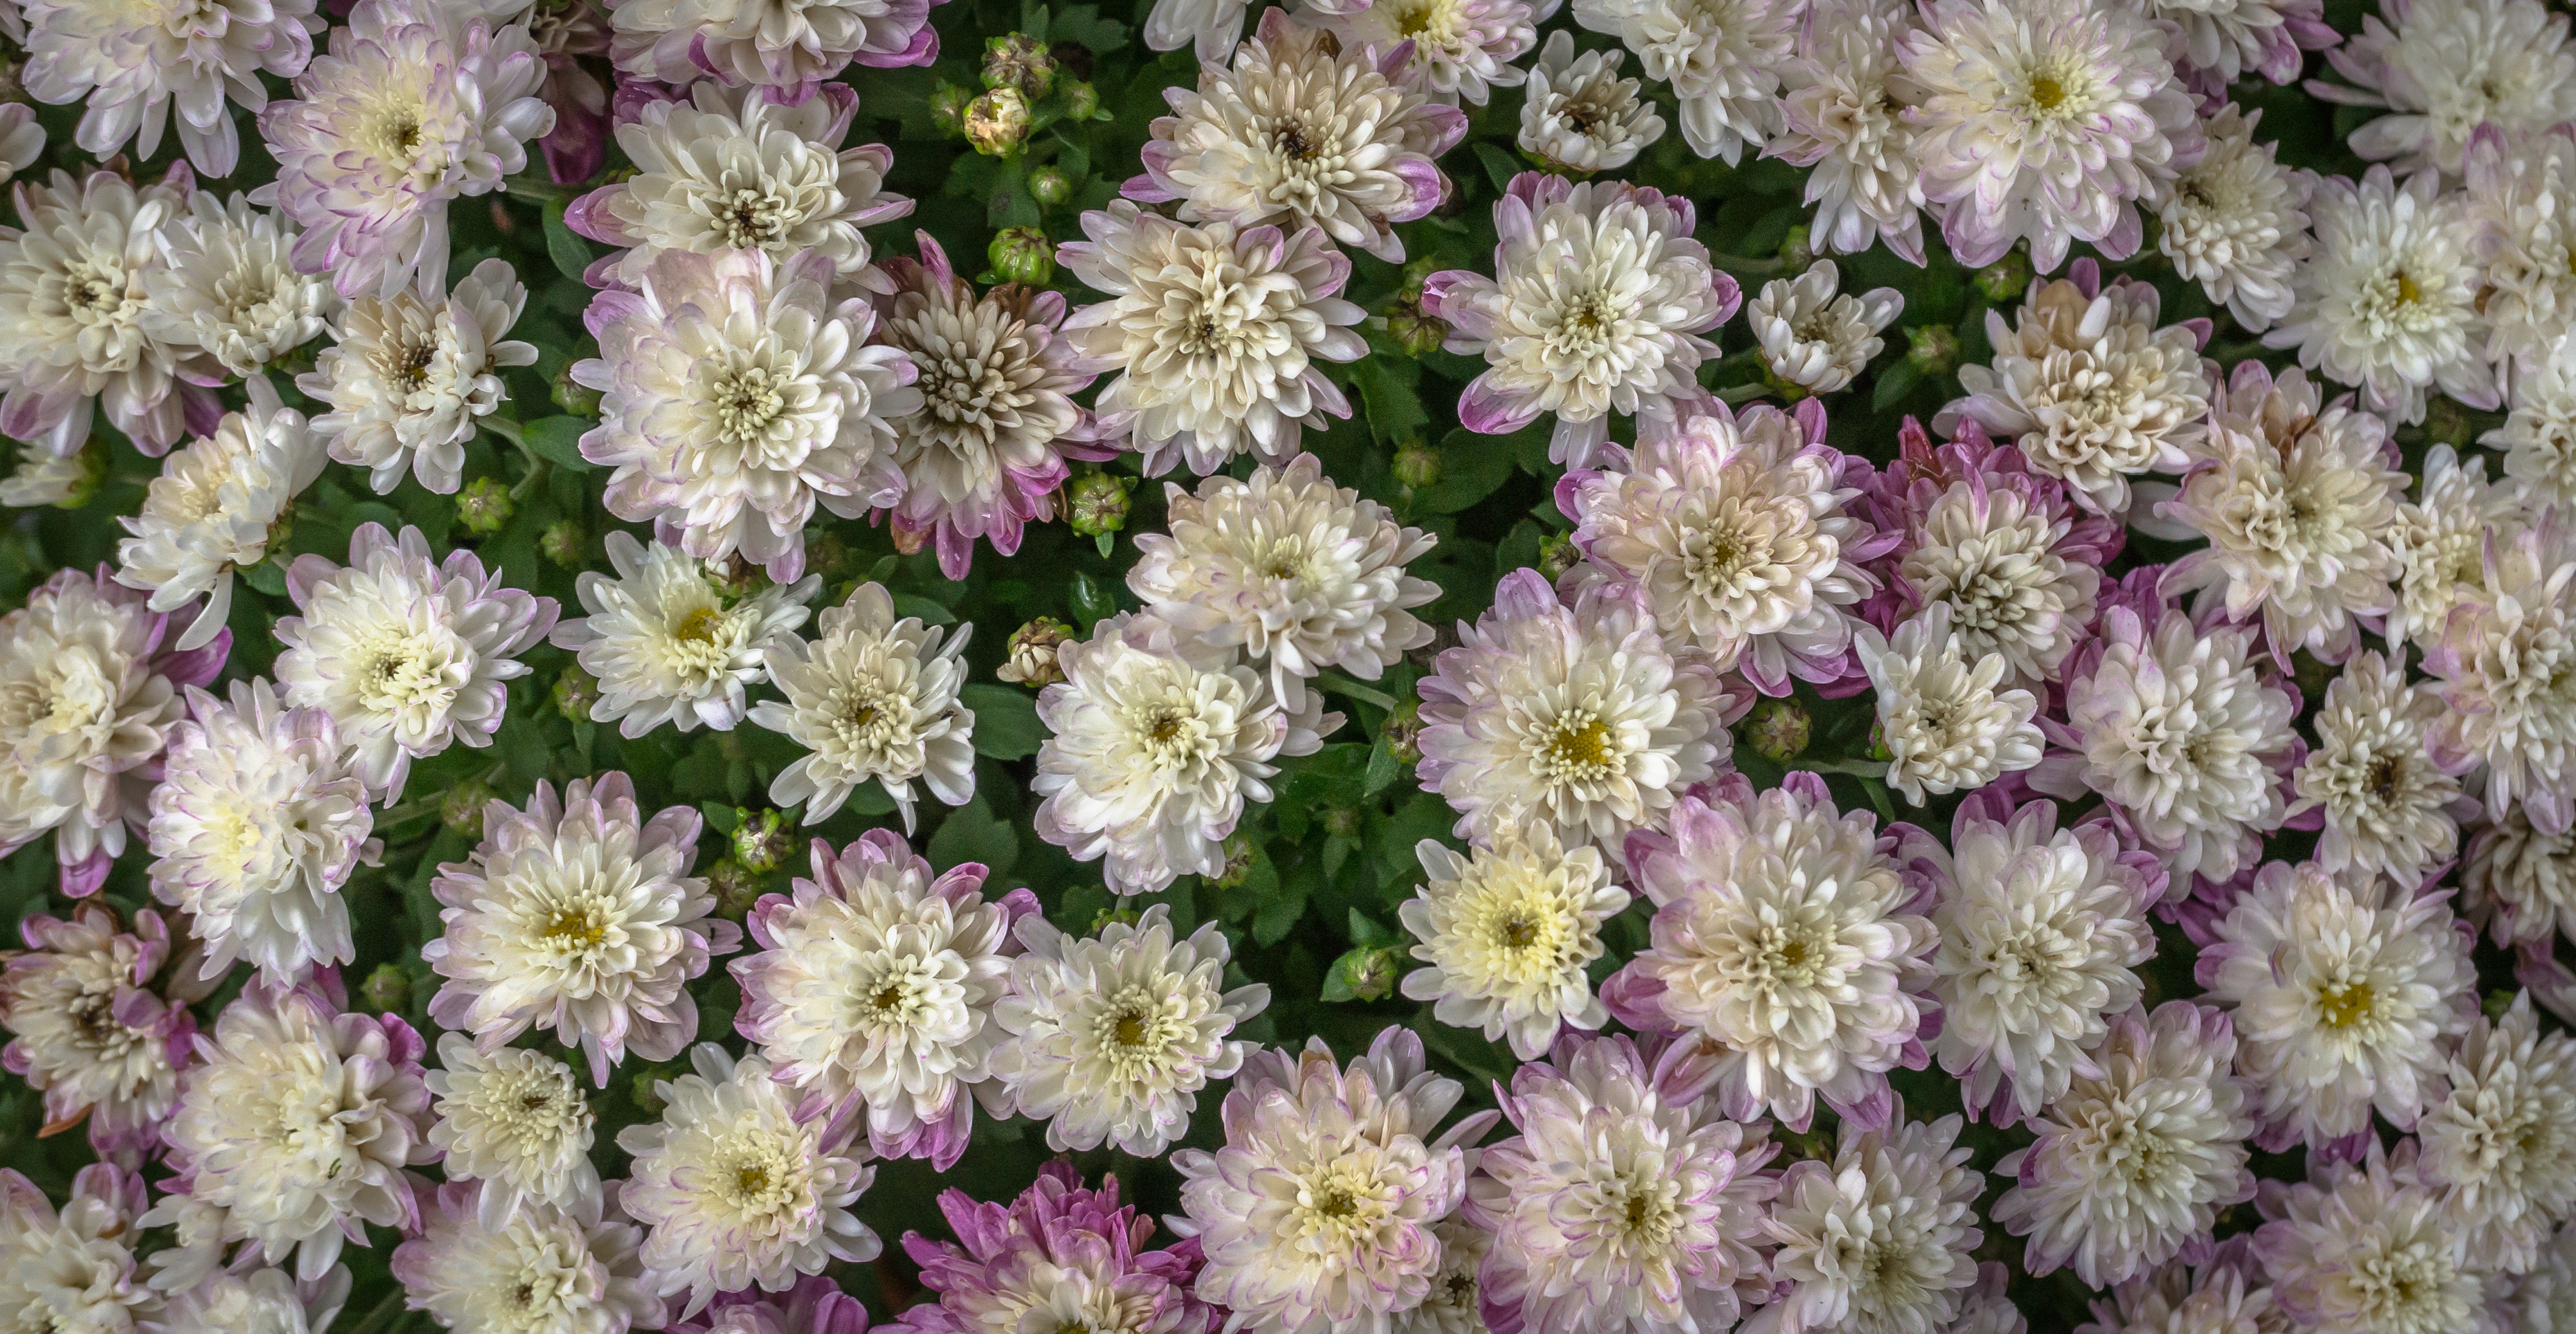
nature, blossom, dew, abstract, plant, white, flower, petal, pattern, herb, botany, flora, plants, wildflower, flowers, aster, non, floristry, trickle, flowering plant, daisy family, annual plant, land plant, chrysanths, ice plant family, dorotheanthus bellidiformis